Monument to the Suffragettes

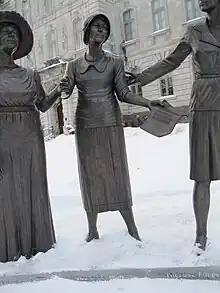
"Monument to the Suffragettes"

The memorial is a sculpture of four key women in Quebec's political history: three suffragettes, Marie Lacoste Gérin-LaJoie, Idola Saint-Jean and Thérèse Forget-Casgrain; and Marie-Claire Kirkland, the first woman elected to the National Assembly.